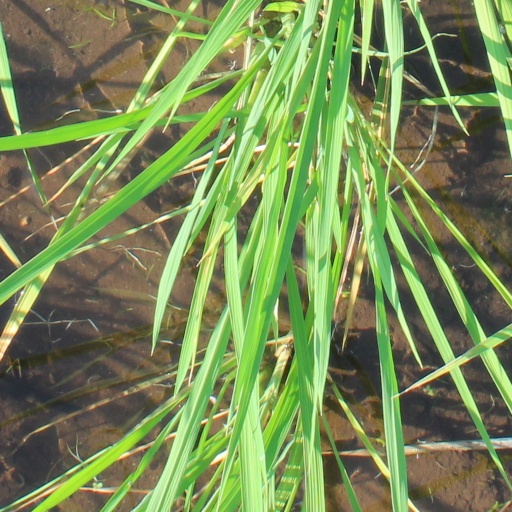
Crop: rice